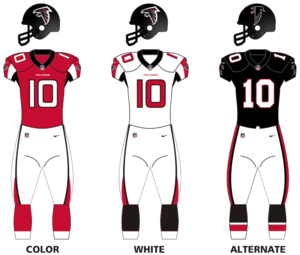
Les Falcons d'Atlanta sont une franchise de la Ligue nationale de football basée à Atlanta dans l'État de Géorgie. La franchise est fondée le 30 juin 1965 et dispute son premier match en 1966. Elle est actuellement propriété d'Arthur Blank et est dirigée par Dan Quinn.